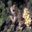
Label: frog